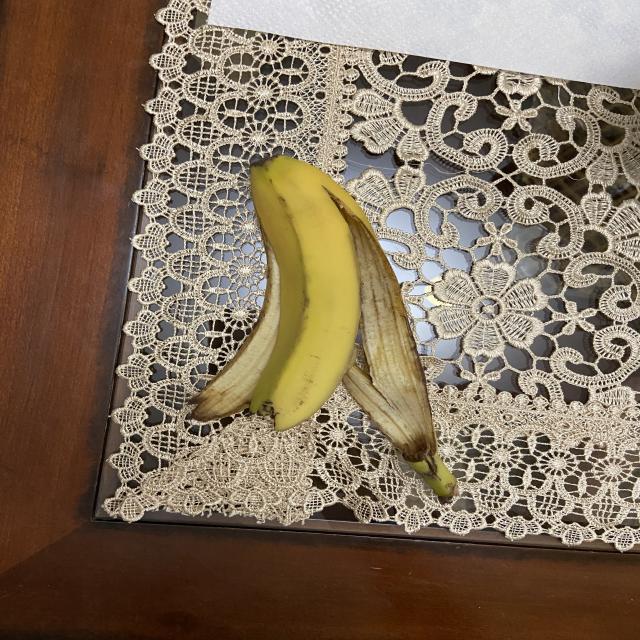
Label: bananas